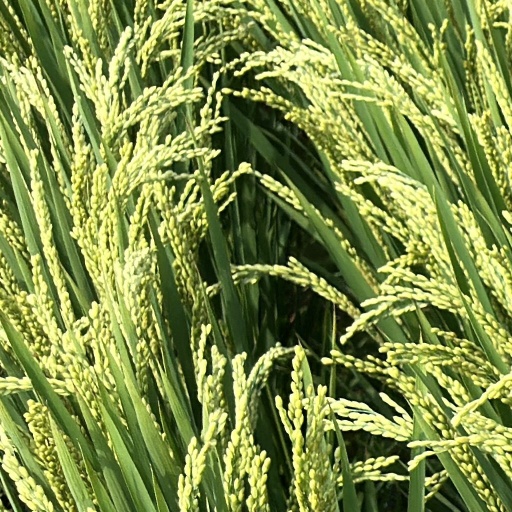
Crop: rice